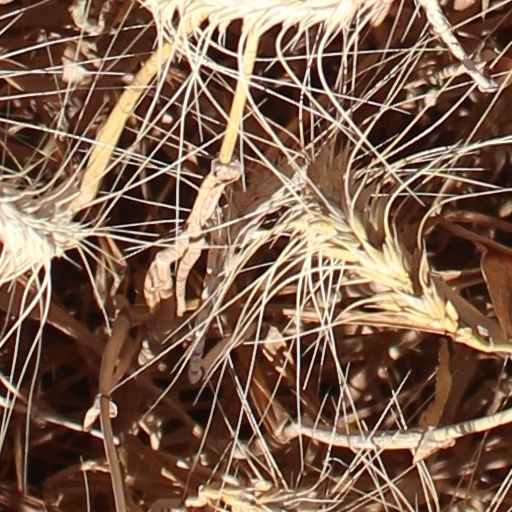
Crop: wheat